Raymond Abellio

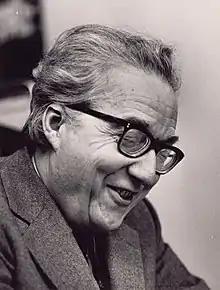

Georges Soulès (11 November 1907 – 26 August 1986), known by his pen name Raymond Abellio, was a French writer.